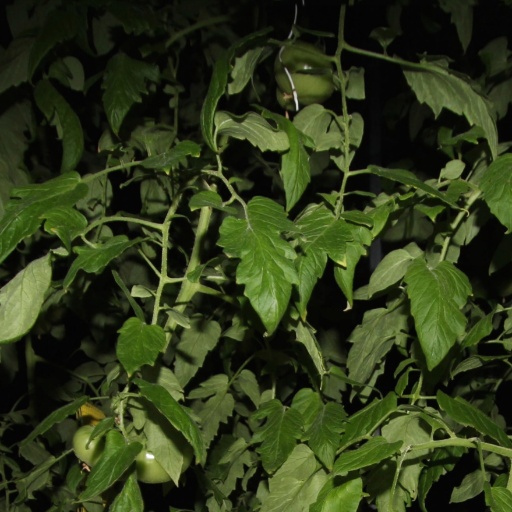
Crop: tomato